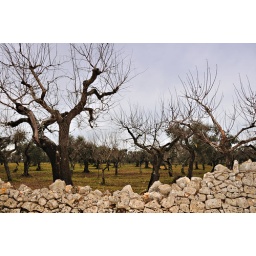
fruit trees in winter. Apulia, Italy